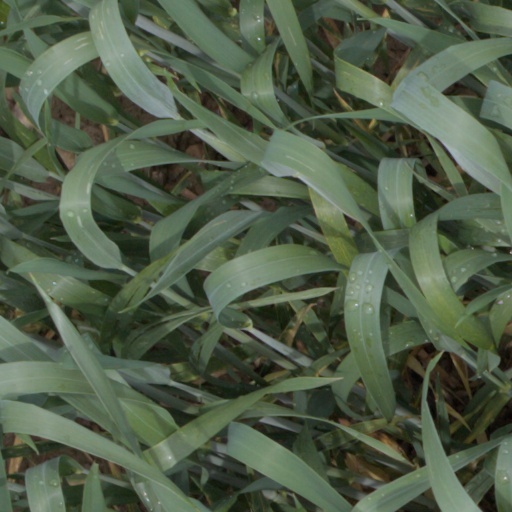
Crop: wheat